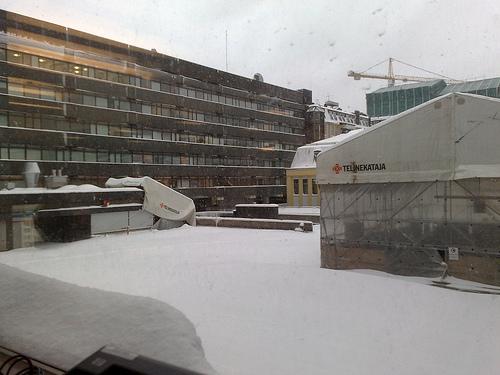
Weather: snow or frosty